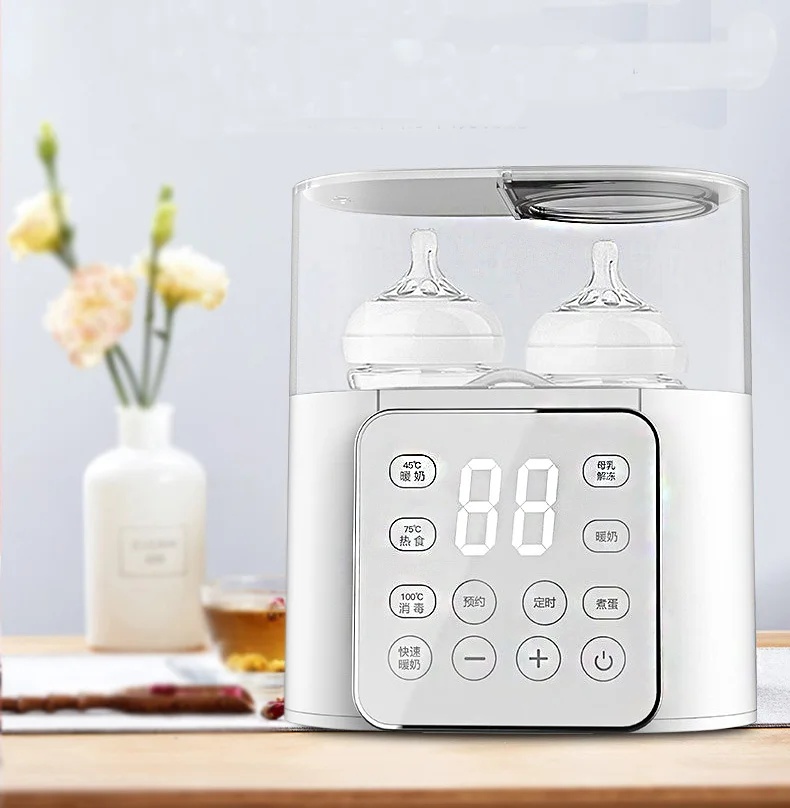
Baby Bottle Warmer Multi function Fast Baby Accessories Food Heater Milk Warmer Steriliser with ACcurate Temperature Control
Hign-concerned ChemicalPlug Type: NoneEU Plug VoltageDisinfection time: 220V5 Minutes Power SourceMaterial Feature: ElectricNitrosamine Free MaterialOrigin: P.P.Mainland China Type: Bottle Warmers
Brand: PrairieSpirits
Category: Baby & Toddler > Nursing & Feeding > Bottle Warmers & Sterilizers > Bottle Warmers > Electric Bottle Warmers